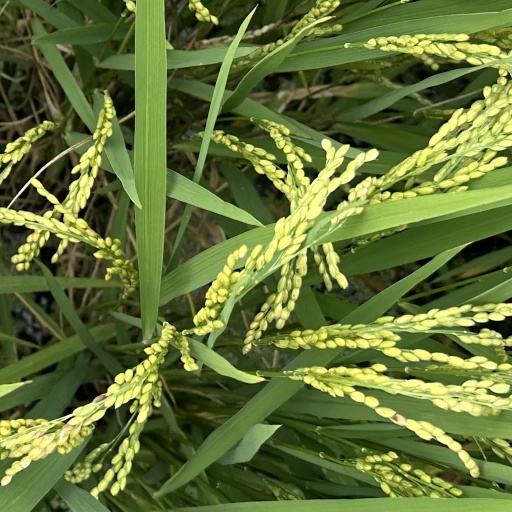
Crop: rice